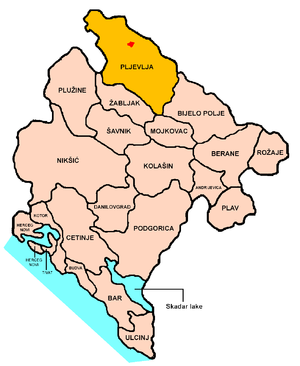
Pljevlja est une ville et une municipalité du nord-est du Monténégro. En 2003, la ville comptait 21 377 habitants et la municipalité 36 915, dont une majorité de Serbes.